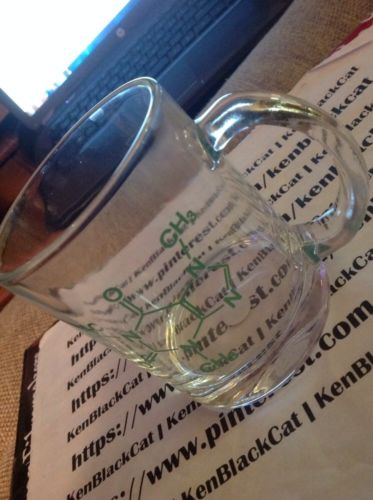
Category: mug